Maria Goretti (actress)

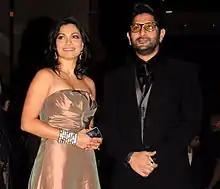
Goretti with husband Arshad Warsi in 2012

Goretti married Hindi Film actor Arshad Warsi on 14 February 1996/1999, whom she met in 1991, when he was invited to judge a dance competition in college, in which she was participating. She completed the Mumbai Marathon in 2016.